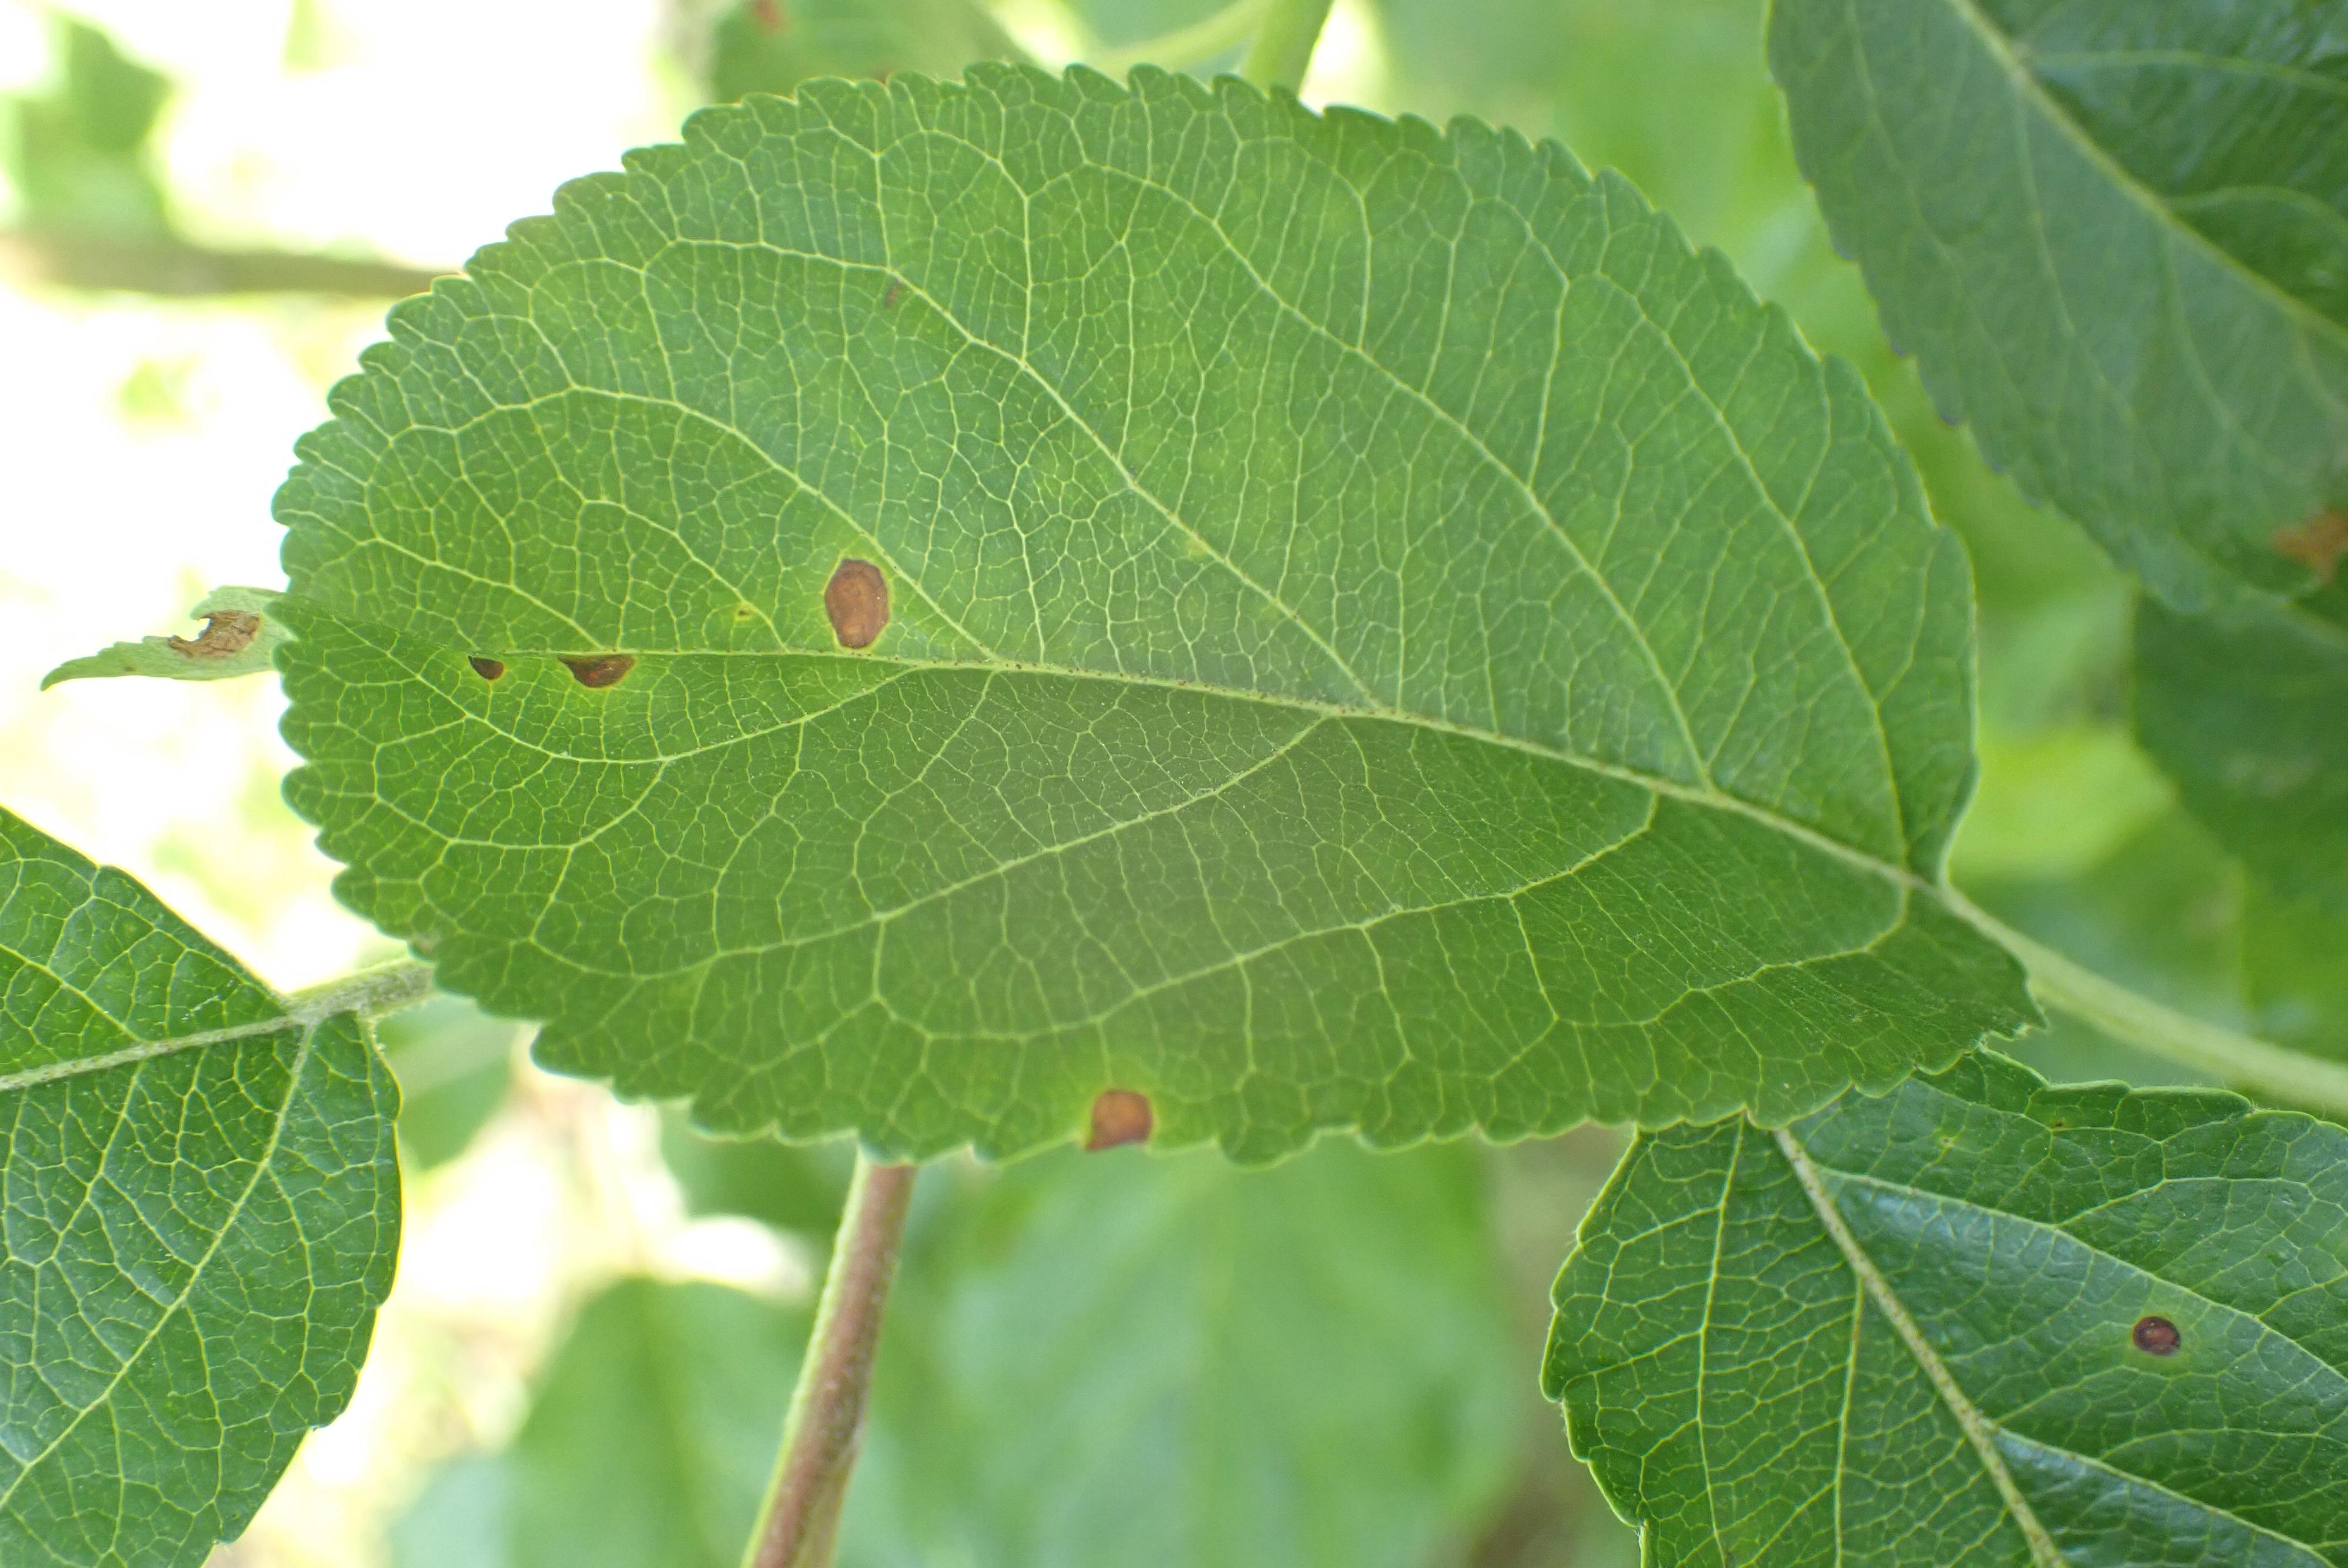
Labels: frog_eye_leaf_spot